History of Mexico City

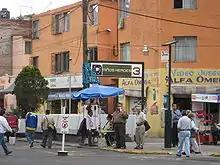
Metro Niños Héroes, named after the boy cadets who flung themselves off the cliff at Chapultepec Castle rather than be taken alive by the U.S. invaders

Mexico City also has a long tradition of urban poverty, while at the same time being home to the largest concentration of wealthy people in New Spain. There were institutions designed both to control the urban poor, but also aid them, created by private donors, the Church, and the crown. The establishment of the Nacional Monte de Piedad, the pawnshop still in operation in modern Mexico City, allowed urban dwellers who had any property at all to pawn access to interest-free, small-scale credit. It was set up in 1777, by the Count of Regla, who had made a fortune in silver mining, and the pawnshop continues to operate as a national institution in the twenty-first century, with its headquarters still right off the Zócalo in Mexico City with branches in many other places in Mexico. The Count of Regla's donation is an example of private philanthropy in the late colonial period. A much earlier example was the endowment that conqueror Hernán Cortés gave to establish the Hospital de Jesús, which is the only venue in Mexico City that has a bust of the conqueror. Another eighteenth-century example of private philanthropy that then became a crown institution was the ‘'Hospicio de Pobres'’, the Mexico City Poor House, founded in 1774 with funds of a single ecclesiastical donor, Choirmaster of the Cathedral, Fernando Ortiz Cortés, who became its first director. That institution lasted about a century, until 1871, going from a poor house or work house for adults to mainly being an orphanage for abandoned street children. The Mexico City Poor House was partially supported by another eighteenth-century institution, the Royal Lottery. There was also a foundling home established in 1767, the ‘'Casa de Cuna'’ (house of the cradle).